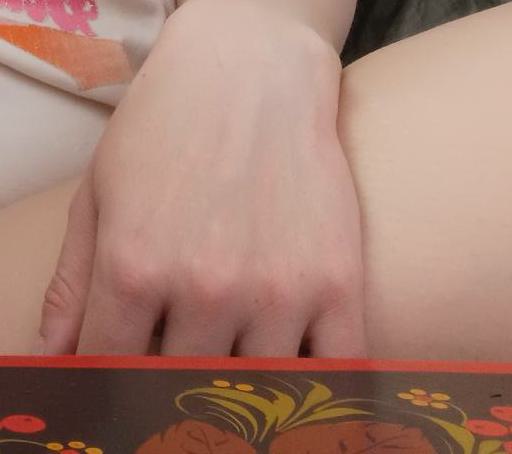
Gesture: no_gesture